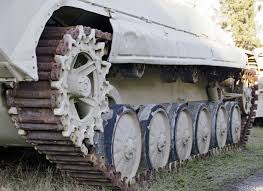
Label: BMP-1